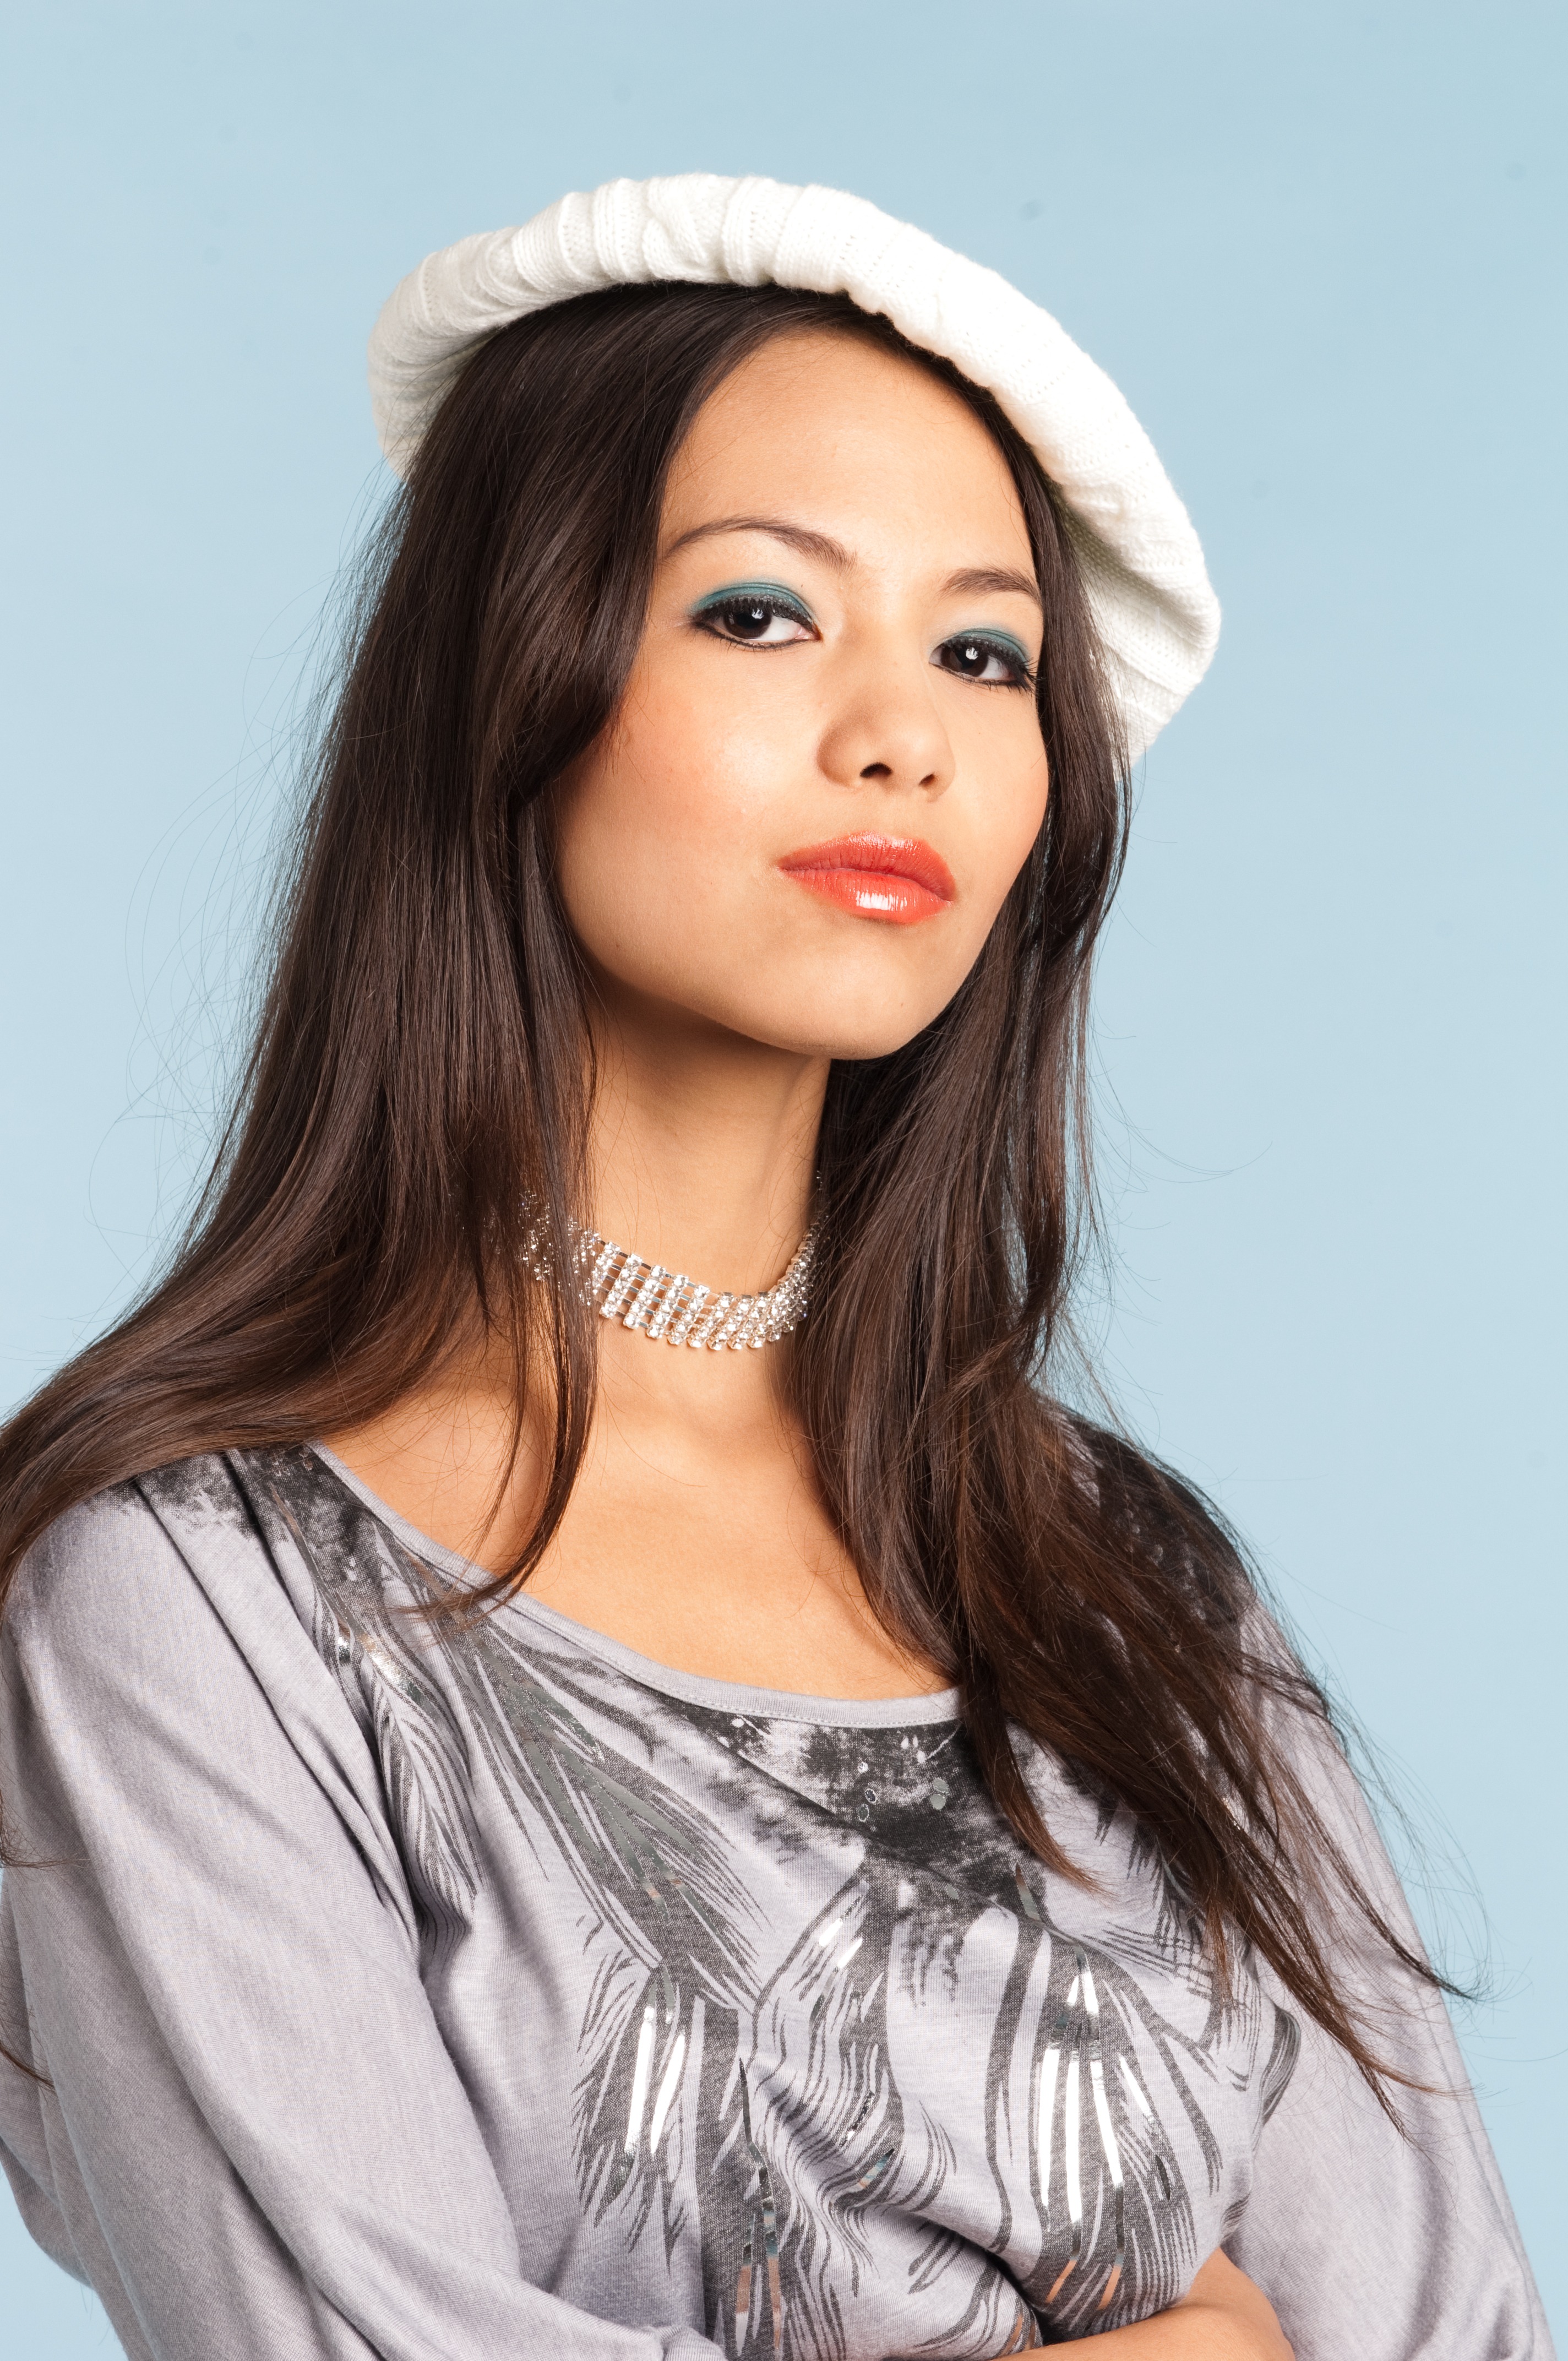
person, woman, hair, female, singer, portrait, model, hat, fashion, clothing, headgear, hairstyle, long hair, black hair, face, cap, beauty, beautiful, photo shoot, brown hair, fashion accessory, supermodel